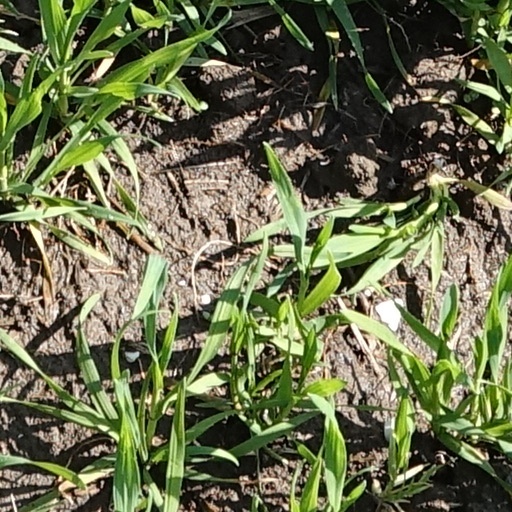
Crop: wheat